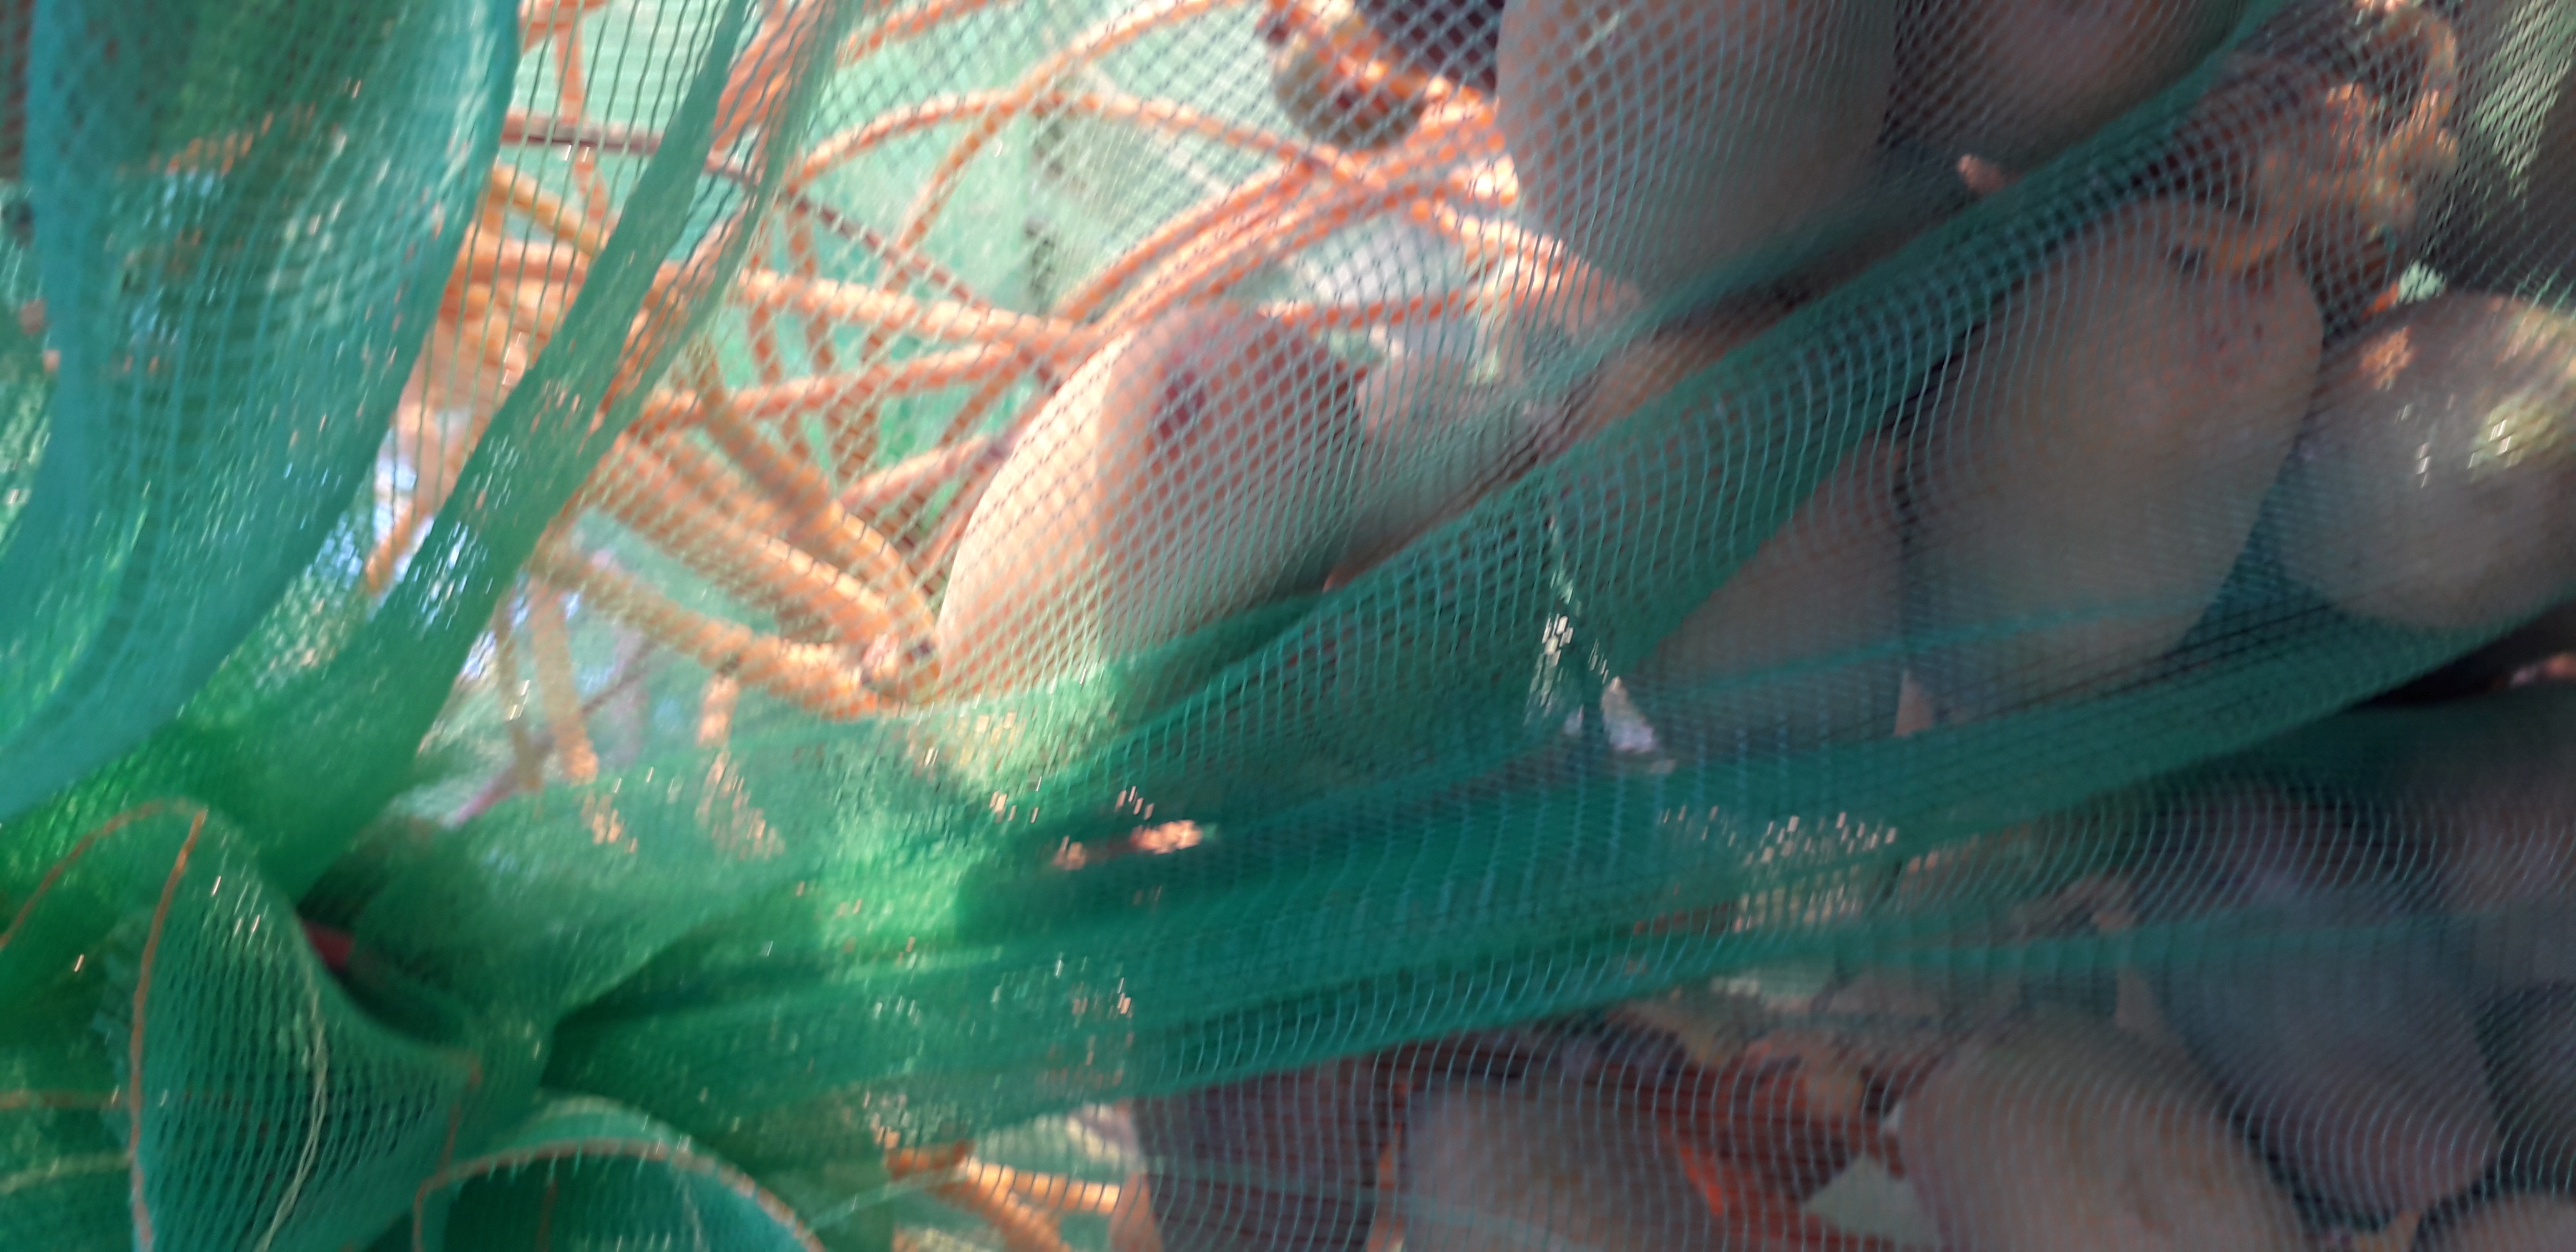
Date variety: Boumajhoul